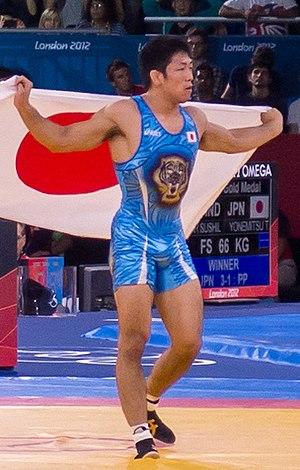
Tatsuhiro Yonemitsu est un lutteur libre japonais né le 5 août 1986 dans la préfecture de Yamanashi.